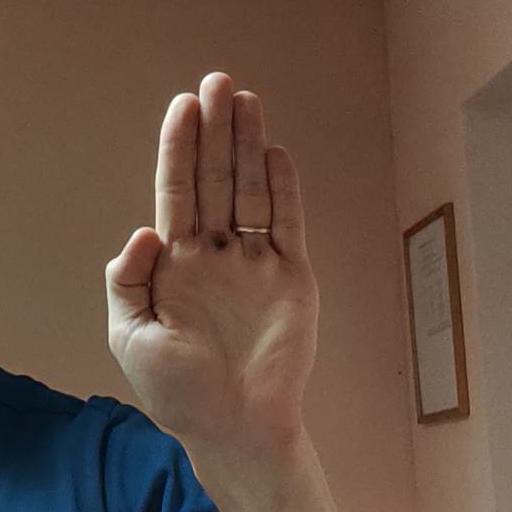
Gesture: stop